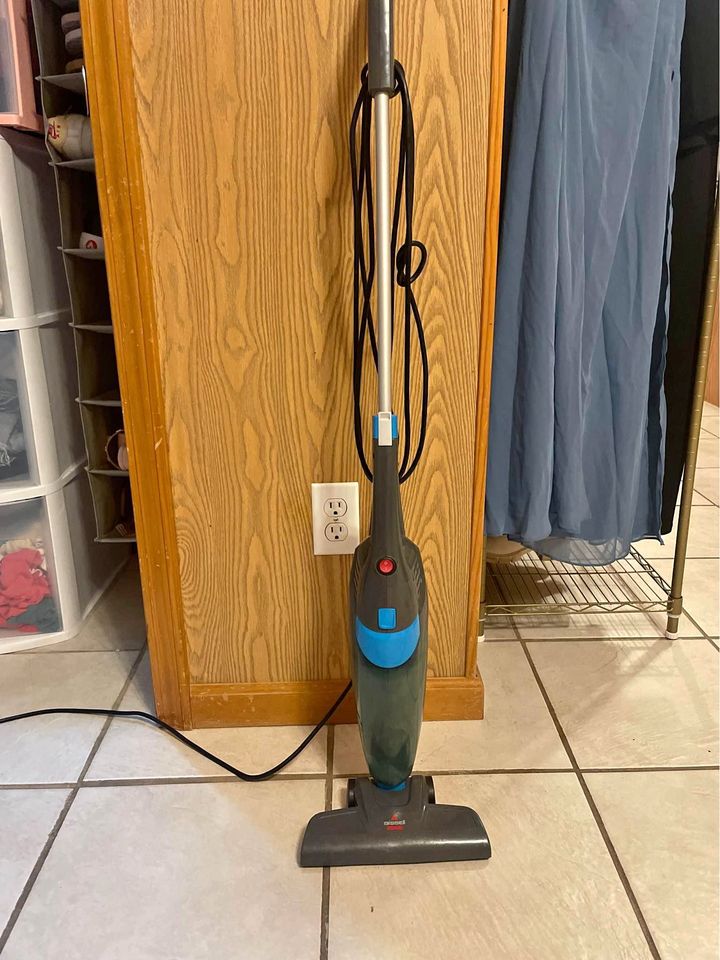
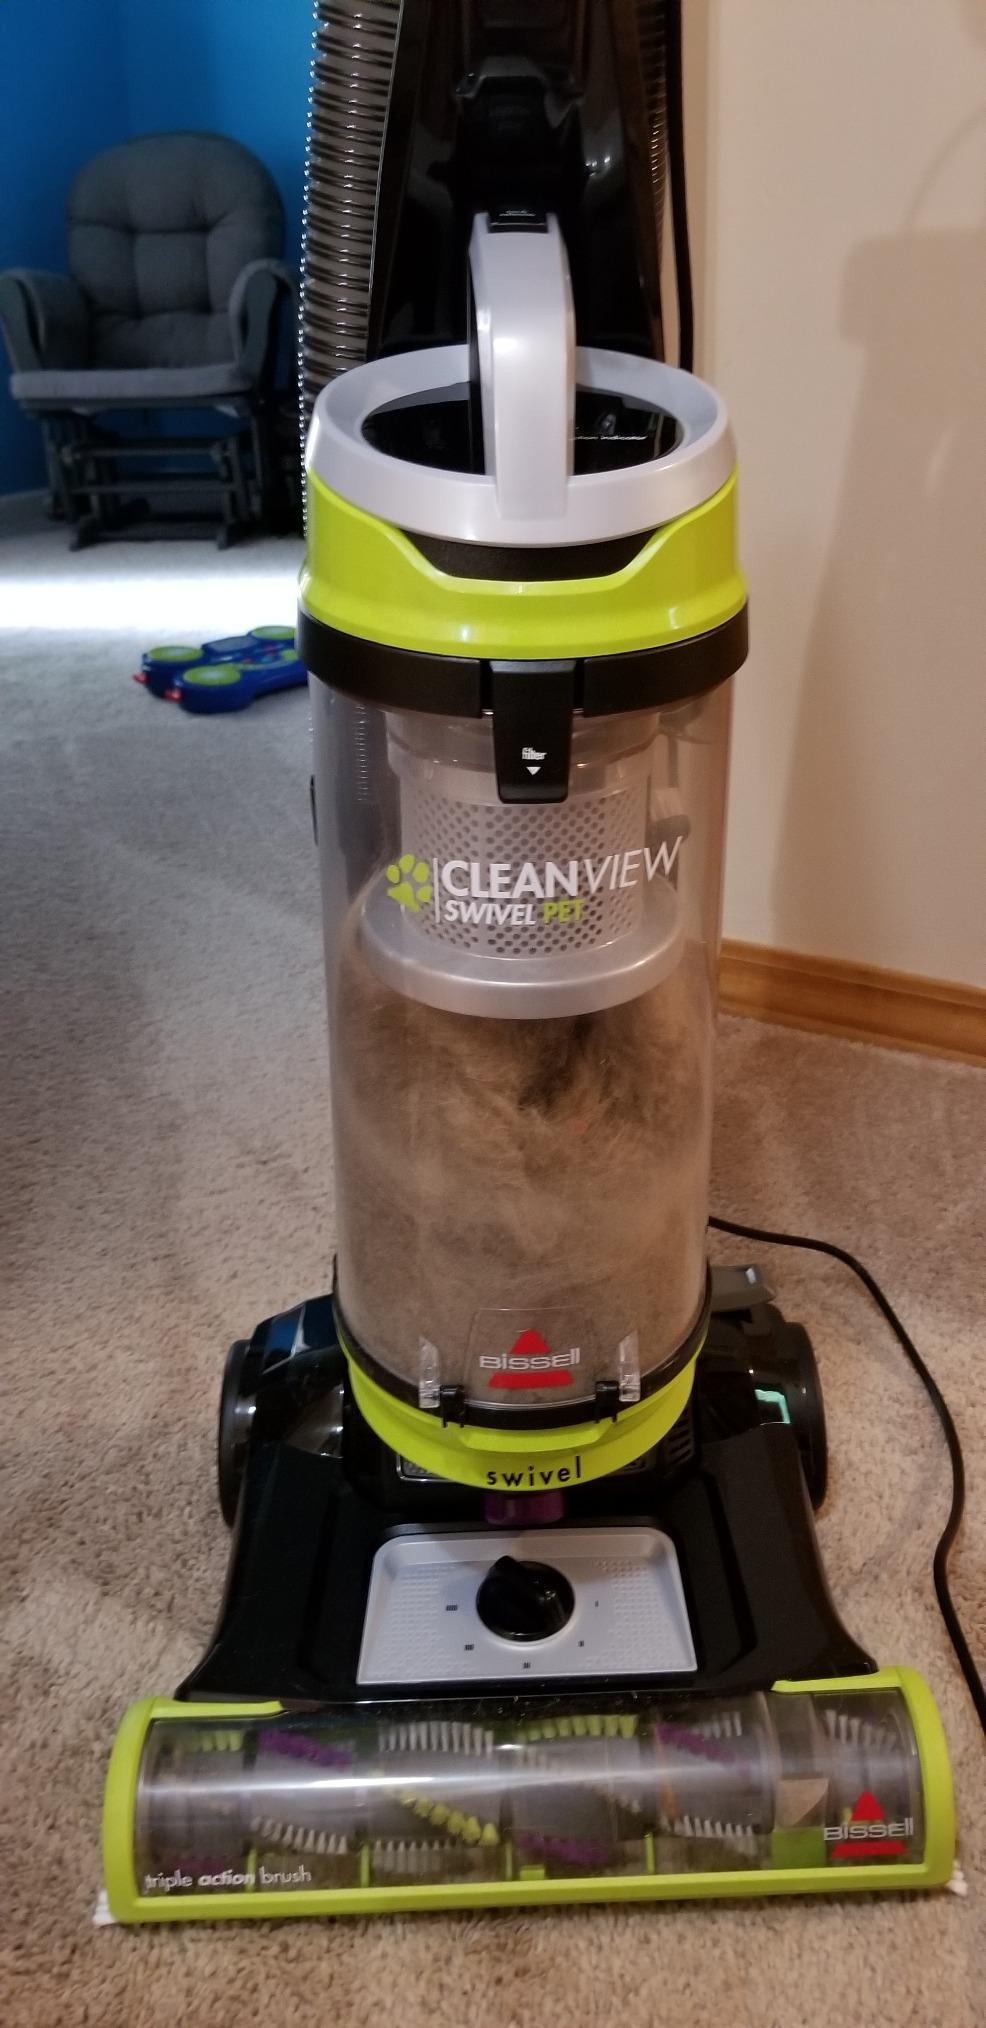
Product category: items_vacuum
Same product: no